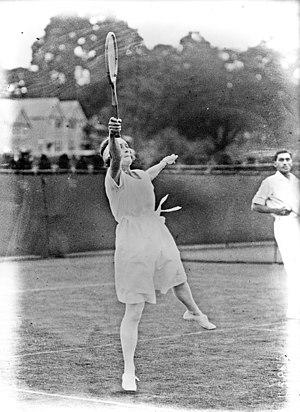
Wimbledon 1922, miss [Evelyn] Colyer [avec Cotah Ramaswami, premier tour du double mixte]
Evelyn Lucy Colyer épouse Munro est une joueuse de tennis britannique des années 1920.